Which point is corresponding to the reference point?
Reference image:
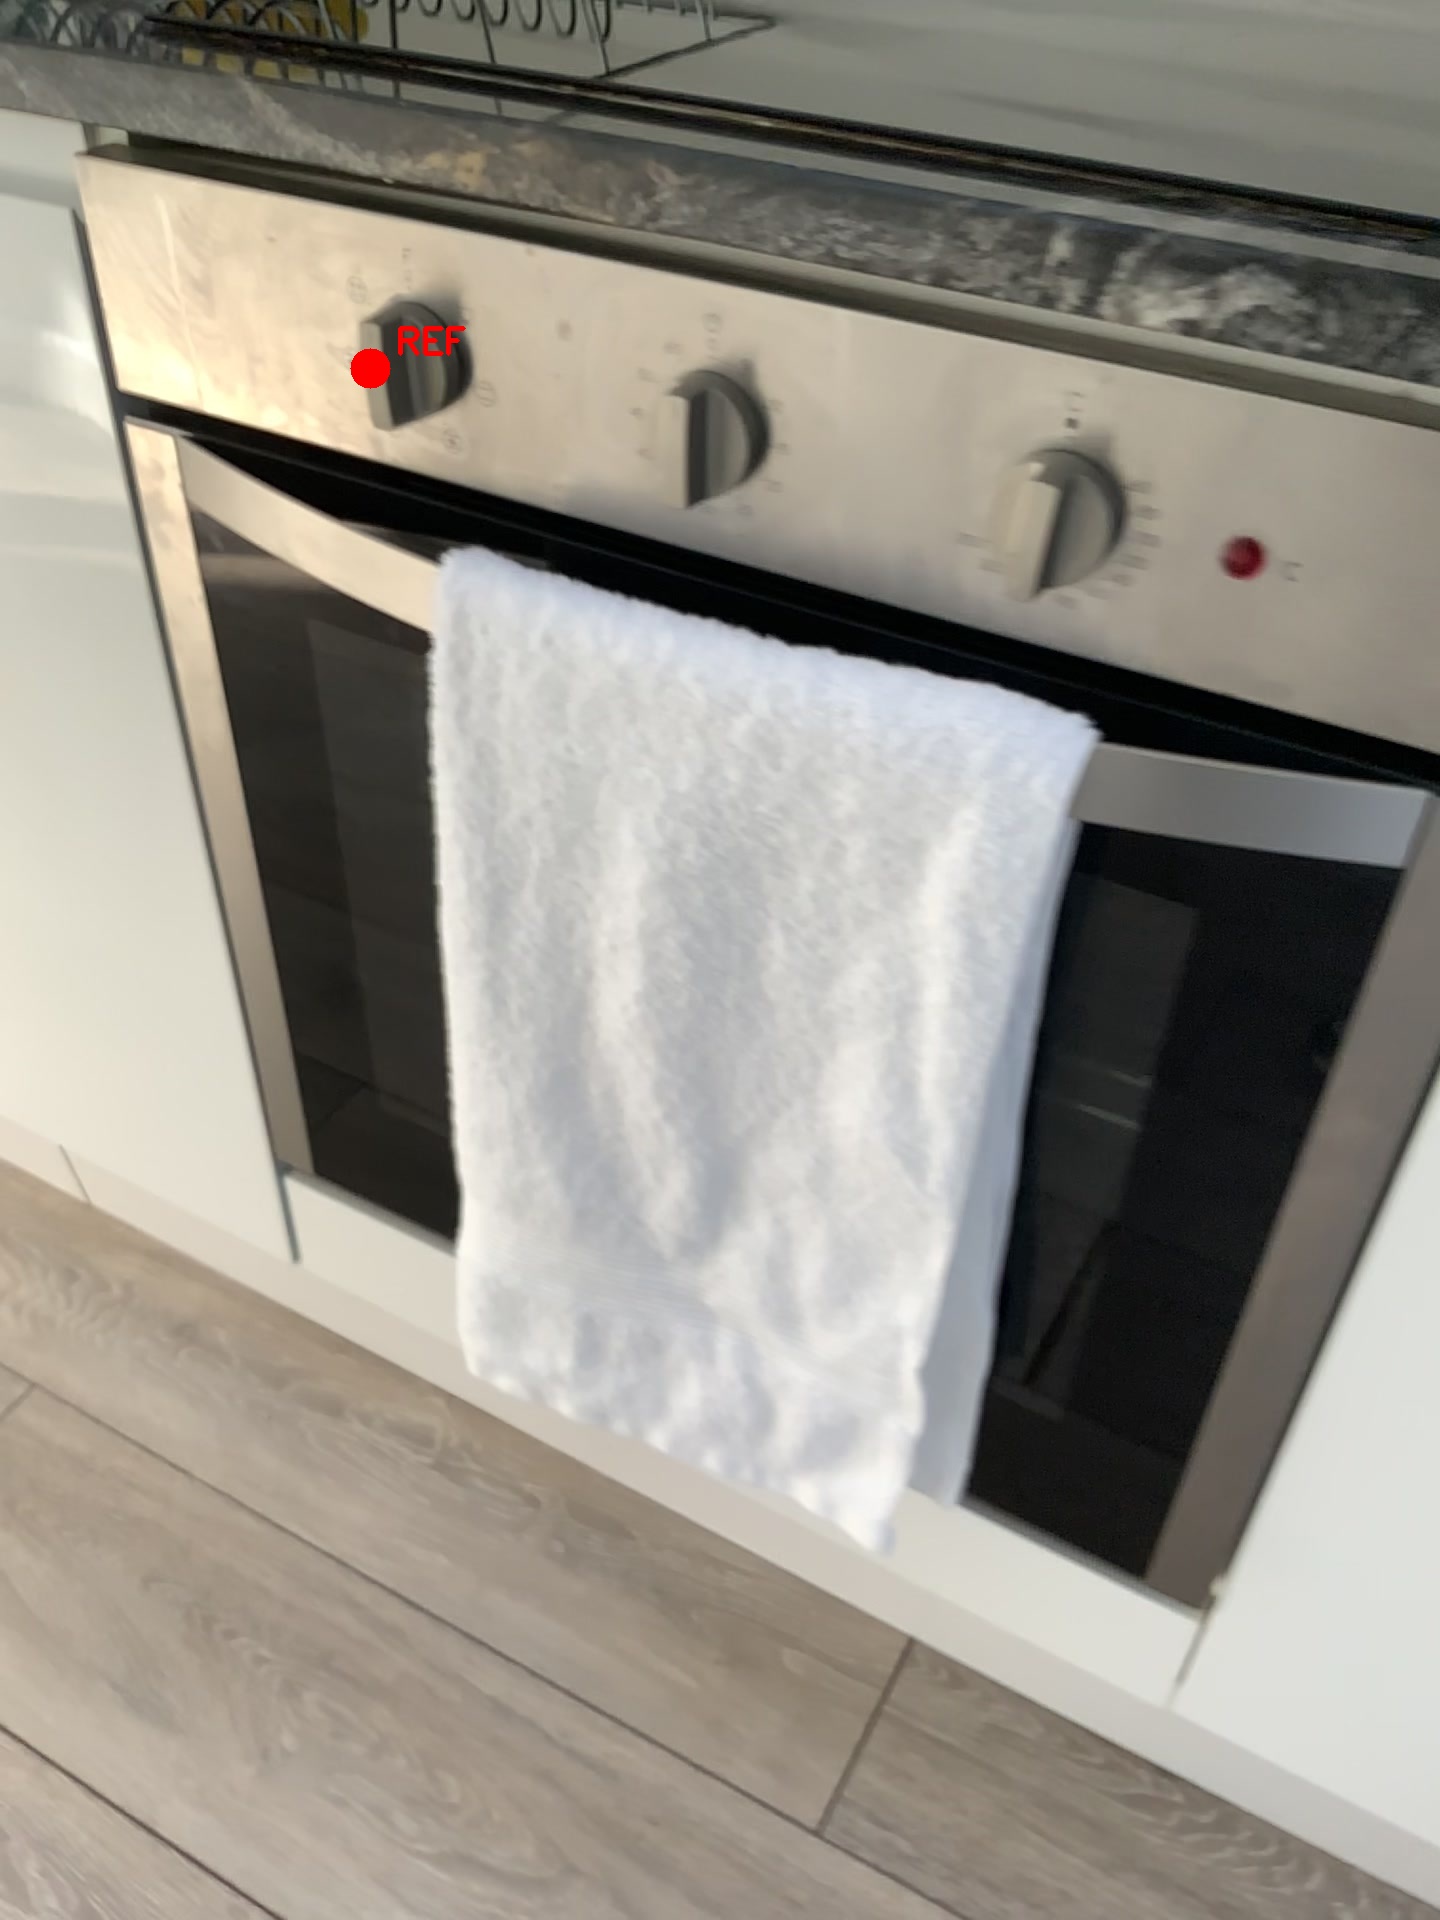
Option image:
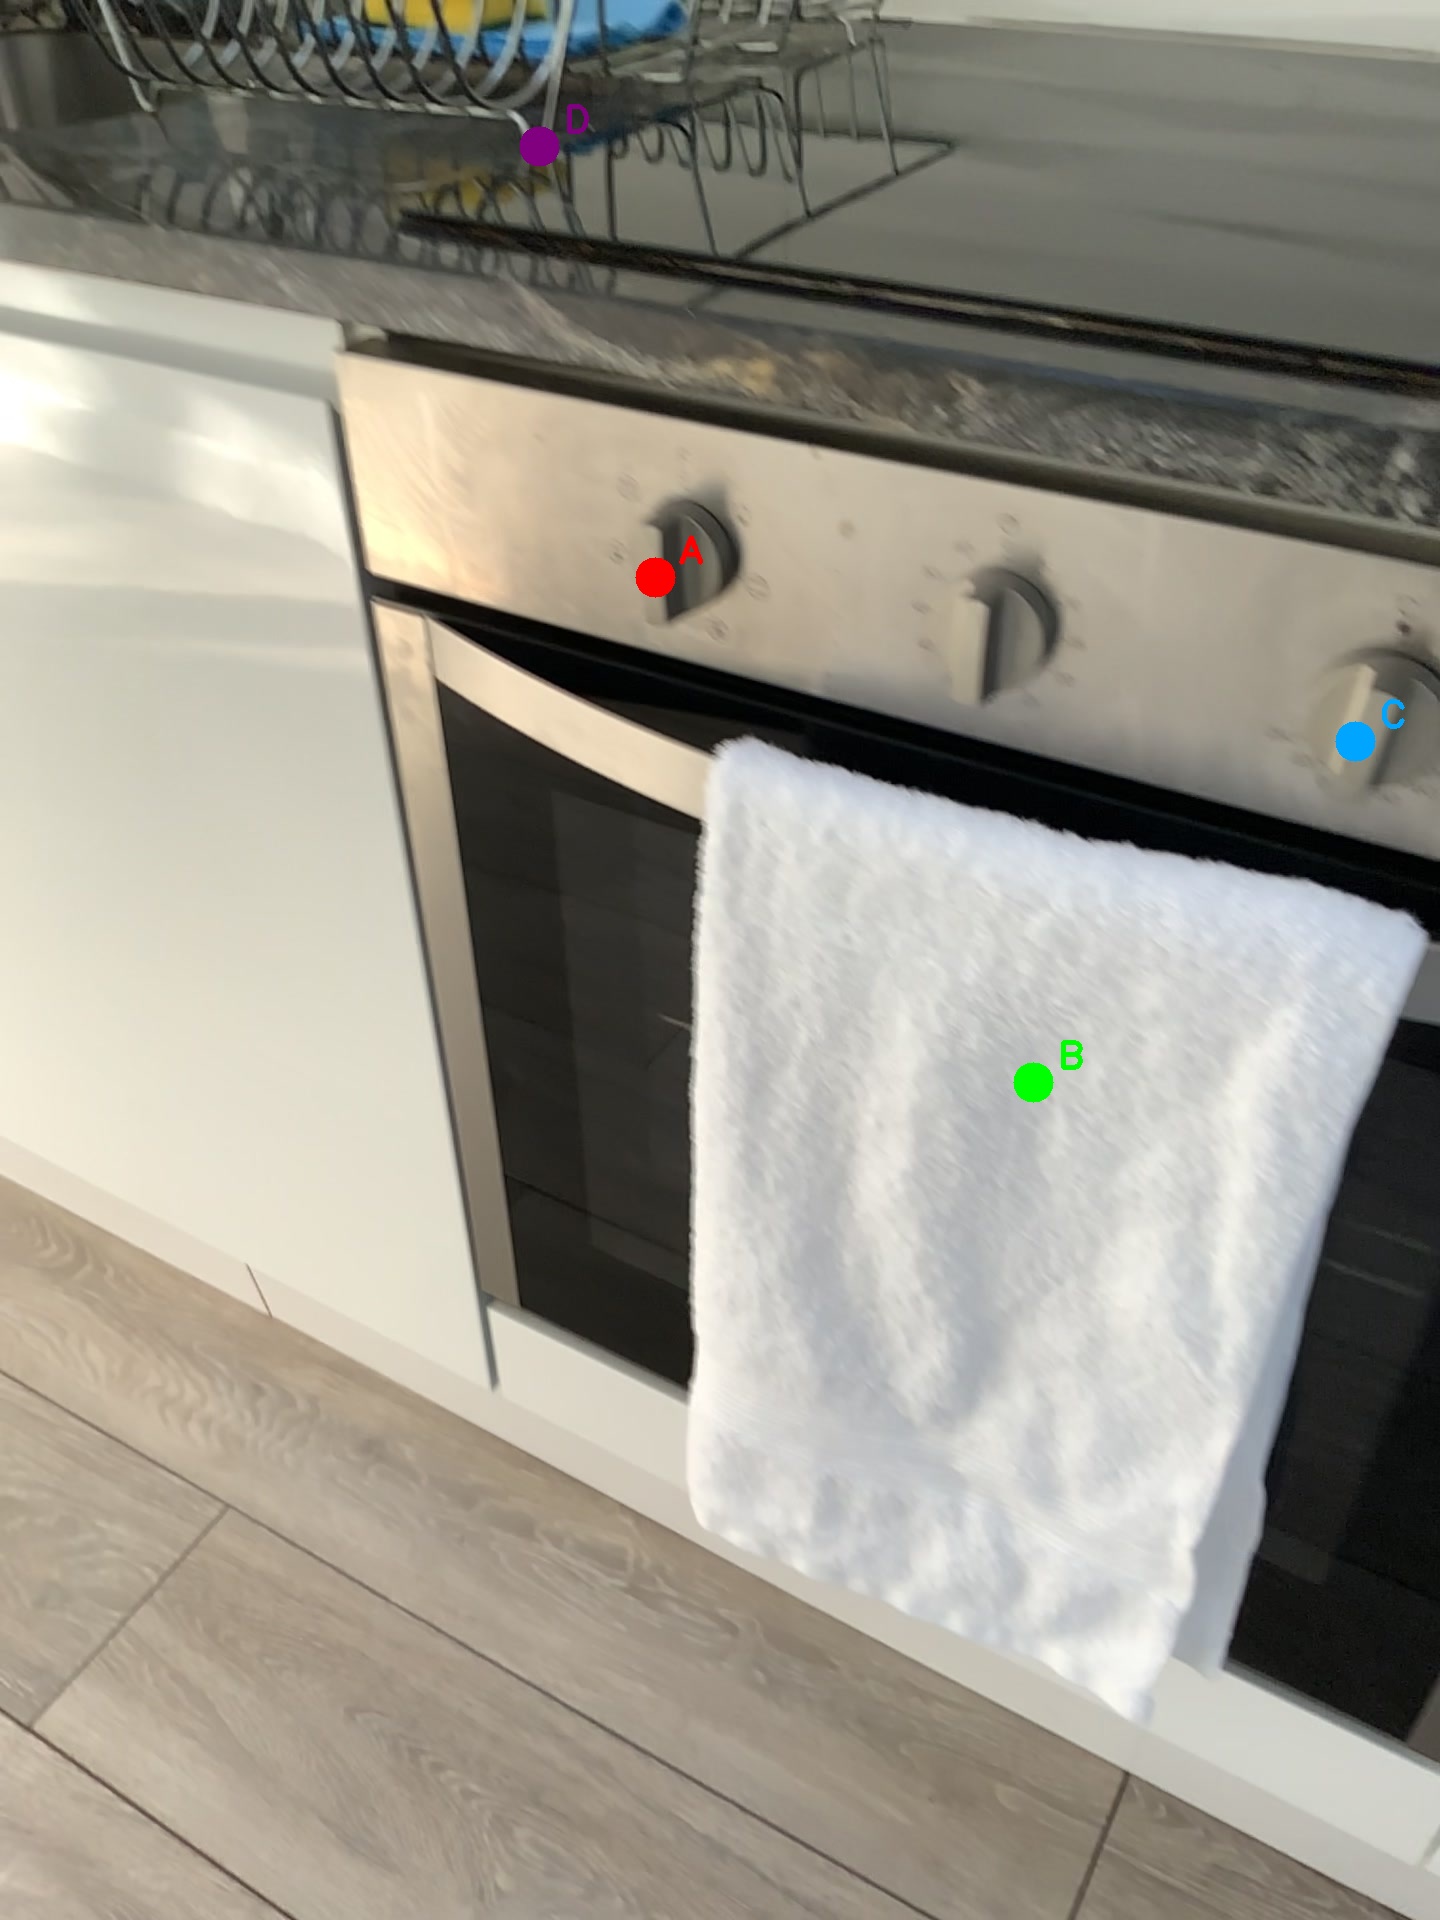
Choices:
Point A
Point B
Point C
Point D
Answer: (A)